Christianity in Houston

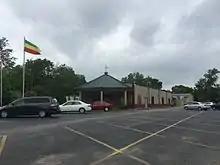
Debre Selam Medhanealem Ethiopian Orthodox Tewahdo Church in Fondren Southwest

Non/interdenominational Christians are served by hundreds of churches, some formerly affiliated with denominational synods and conventions. Lakewood Church began Baptist, but now identifies as non denominational. Woodlands Church is also nondenominational.